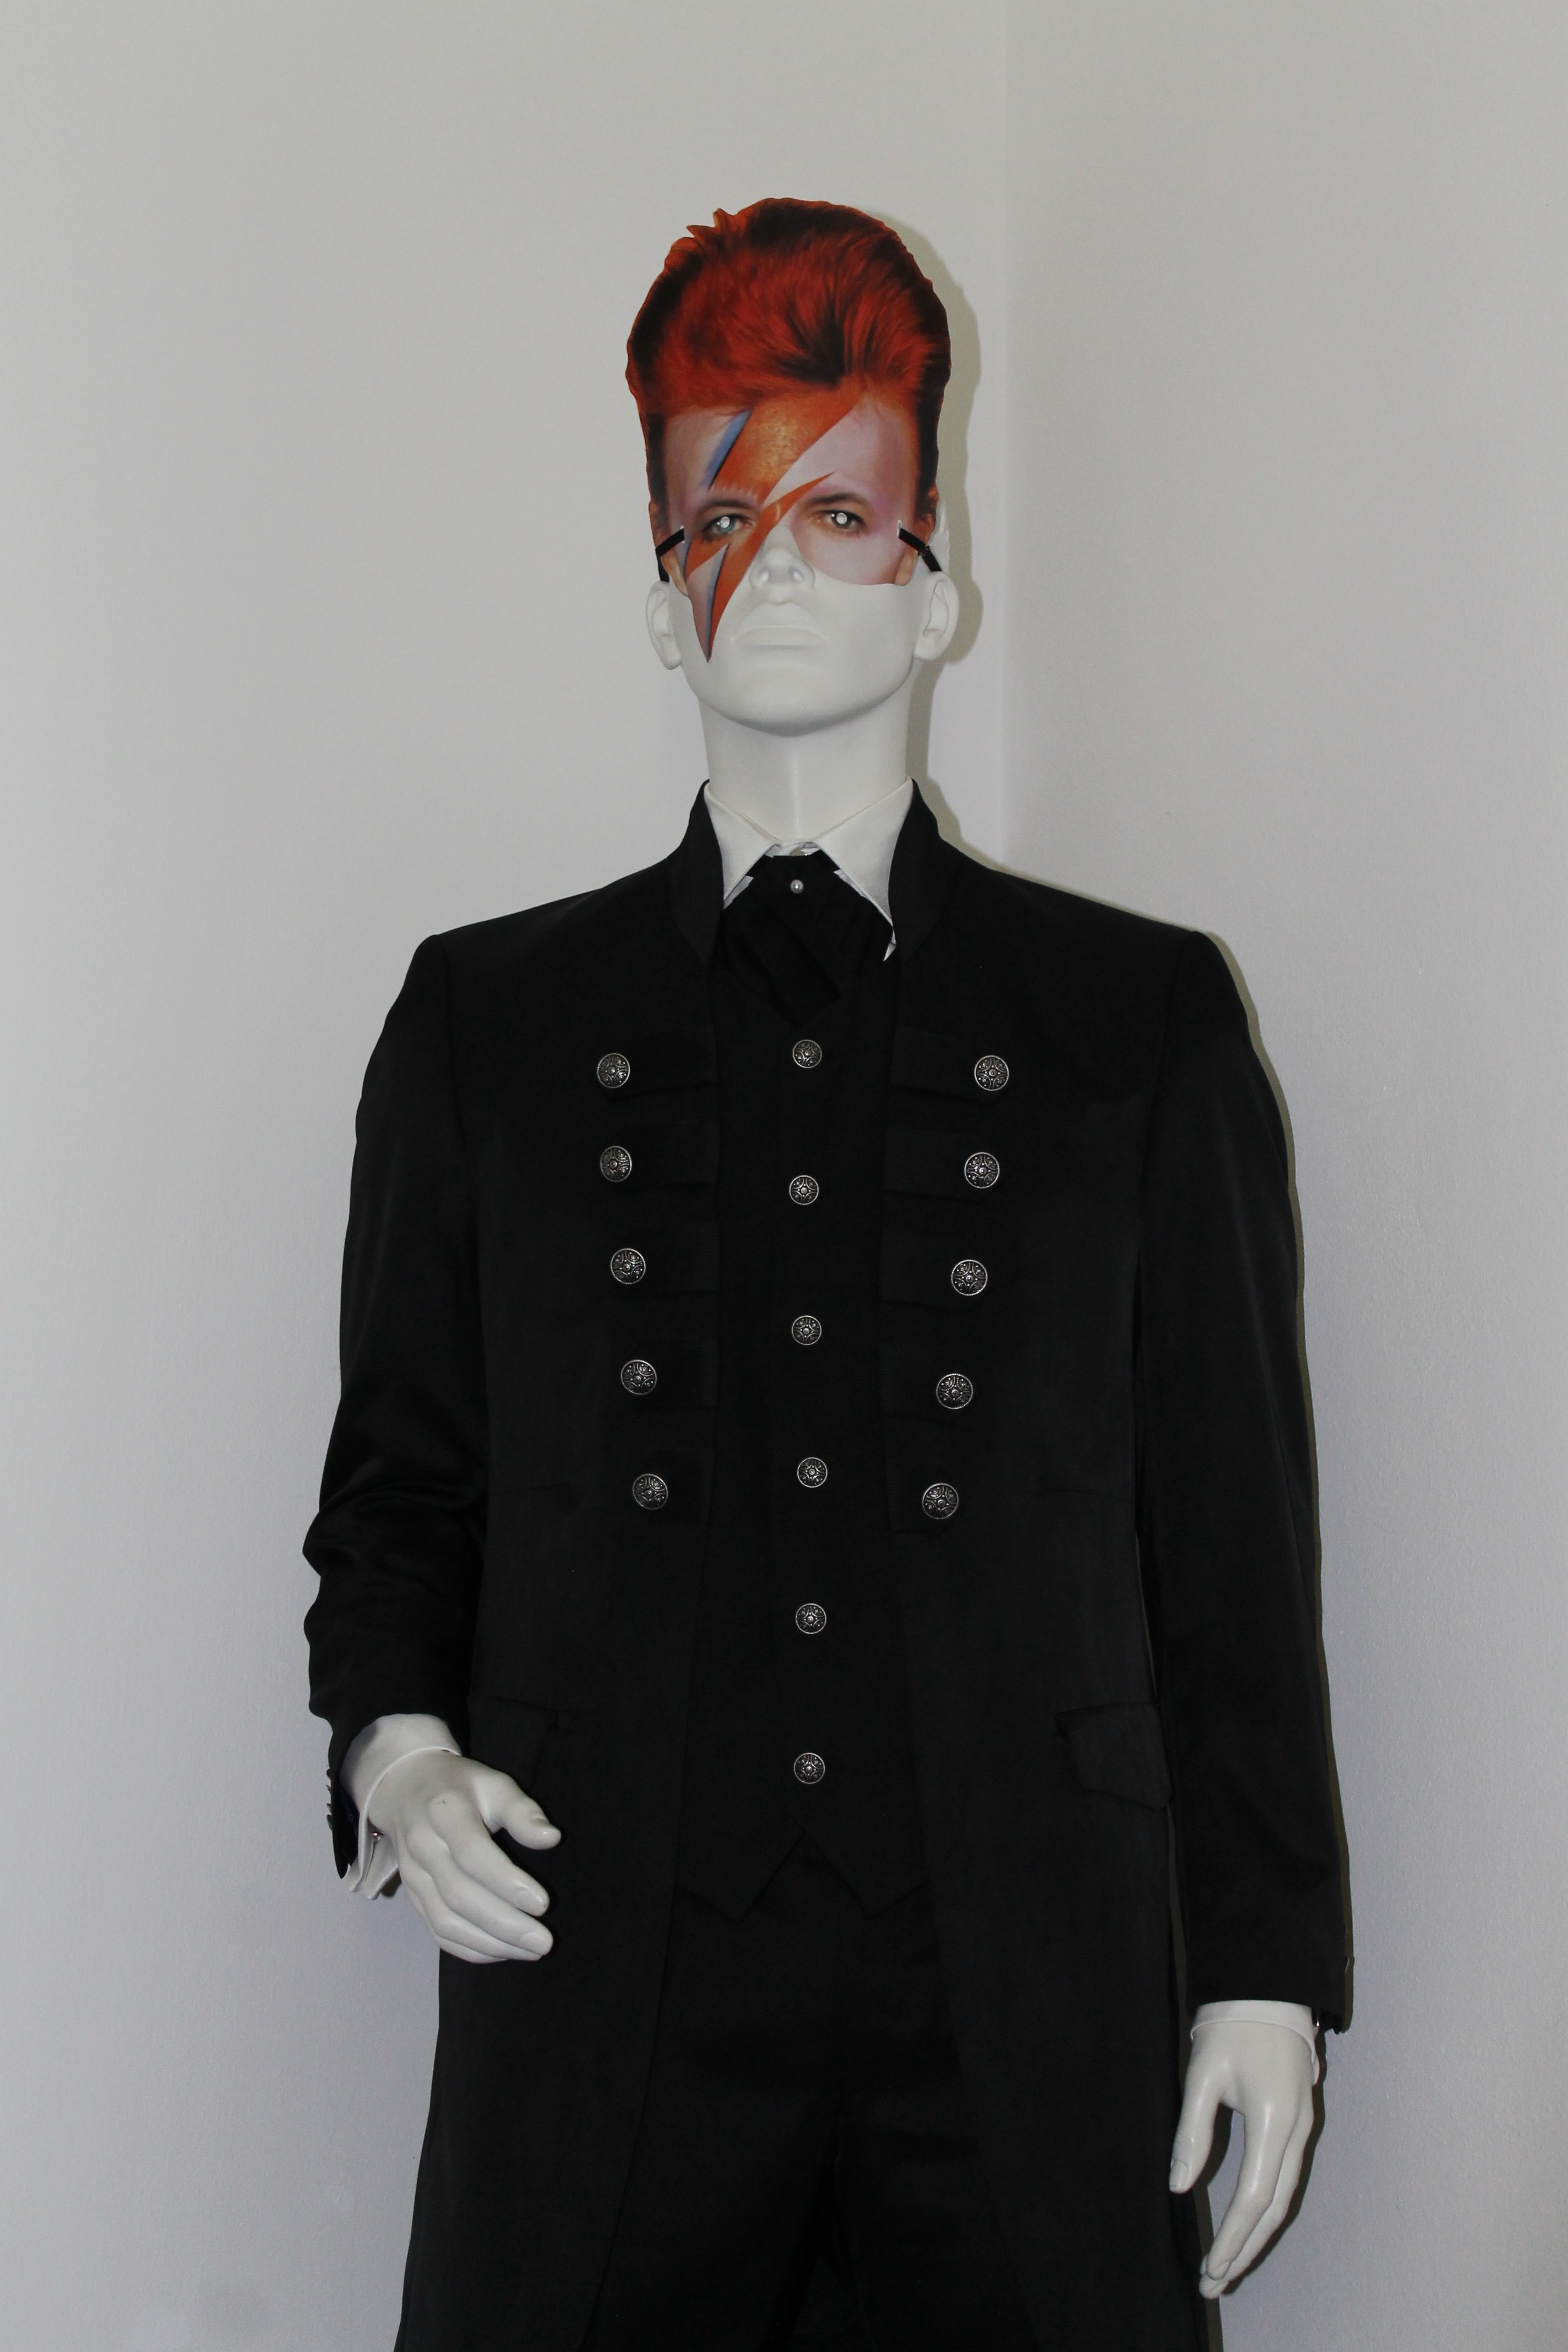
suit, white, star, clothing, black, colorful, outerwear, tuxedo, face, doll, mask, gentleman, figure, display dummy, formal wear